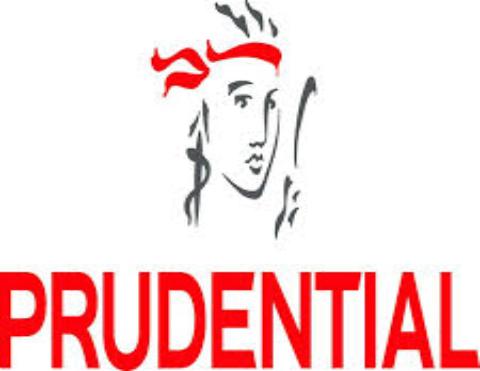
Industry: Others